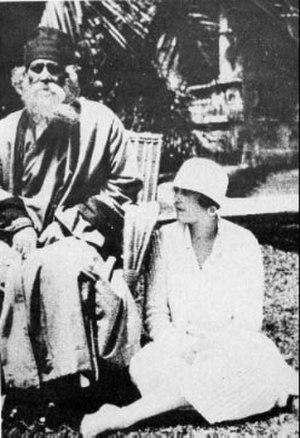
Victoria Ocampo Aguirre, née à Buenos Aires le 7 avril 1890 et morte le 27 janvier 1979 à Beccar, dans la province de Buenos Aires, est une écrivaine, essayiste, traductrice, éditrice et mécène argentine. Née au sein d’une famille de l'aristocratie, Victoria Ocampo reçoit une grande partie de son éducation en français. En 1924, elle publie son premier texte De Francesca à Beatrice avec l’appui de José Ortega y Gasset. Très jeune, elle participe aux premières manifestations des mouvements féministes et fonde en 1936 la Unión Argentina de Mujeres. Ses voyages autour du monde lui permettent d’entrer en contact avec les principales figures littéraires et intellectuelles de son époque tels que Rabindranath Tagore, Jules Supervielle, Jorge Luis Borges, Hermann von Keyserling. Encouragée par Waldo Frank et Eduardo Mallea, elle crée en 1931 la revue et maison d’édition Sur.